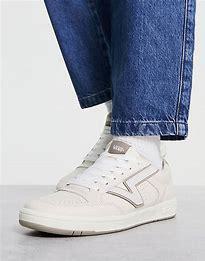
Brand: Vans
Model: Lowland Cc